Tangle net

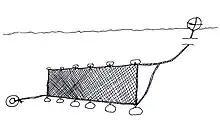
Diagram of a tangle net shown upright for viewing. When used by fishermen in the Philippines it is positioned on the sea bottom against a near-vertical underwater cliff wall (drop-off zone).

Similar to a gillnet, the tangle net, or tooth net, is a type of nylon fishing net. Left in the water for no more than two days, and allowing bycatch to be released alive, this net is considered to be less harmful that other nets. The tangle net is used in the Philippines by commercial fishermen, as well as by the scientific community. When spent, these nets can be bundled, and left on the sea floor to collect smaller species. These bundles are known locally as lumen lumen nets.